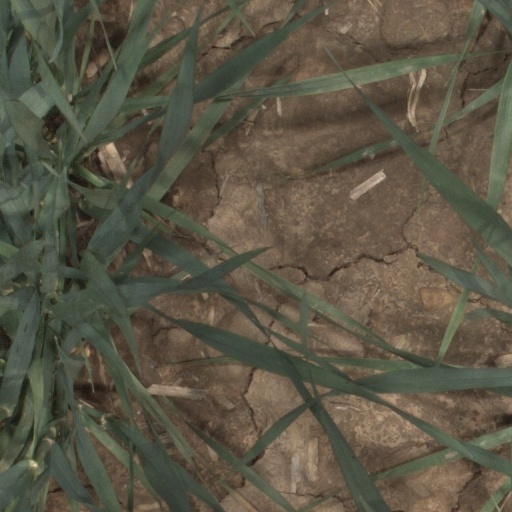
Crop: wheat